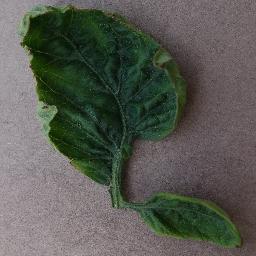
Label: Tomato___Tomato_Yellow_Leaf_Curl_Virus